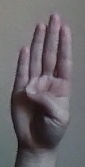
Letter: kaaf